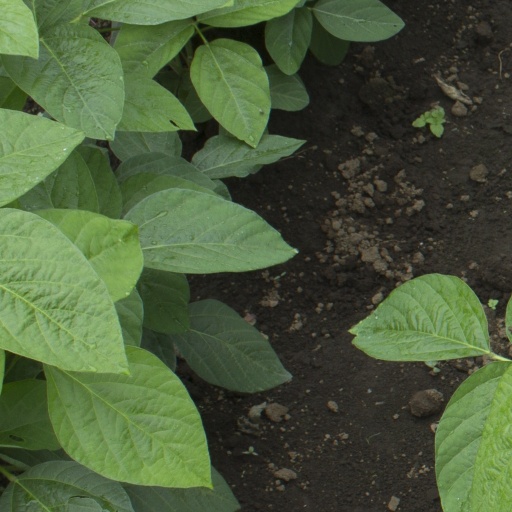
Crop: soybean